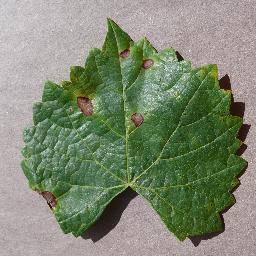
Label: Grape___Black_rot